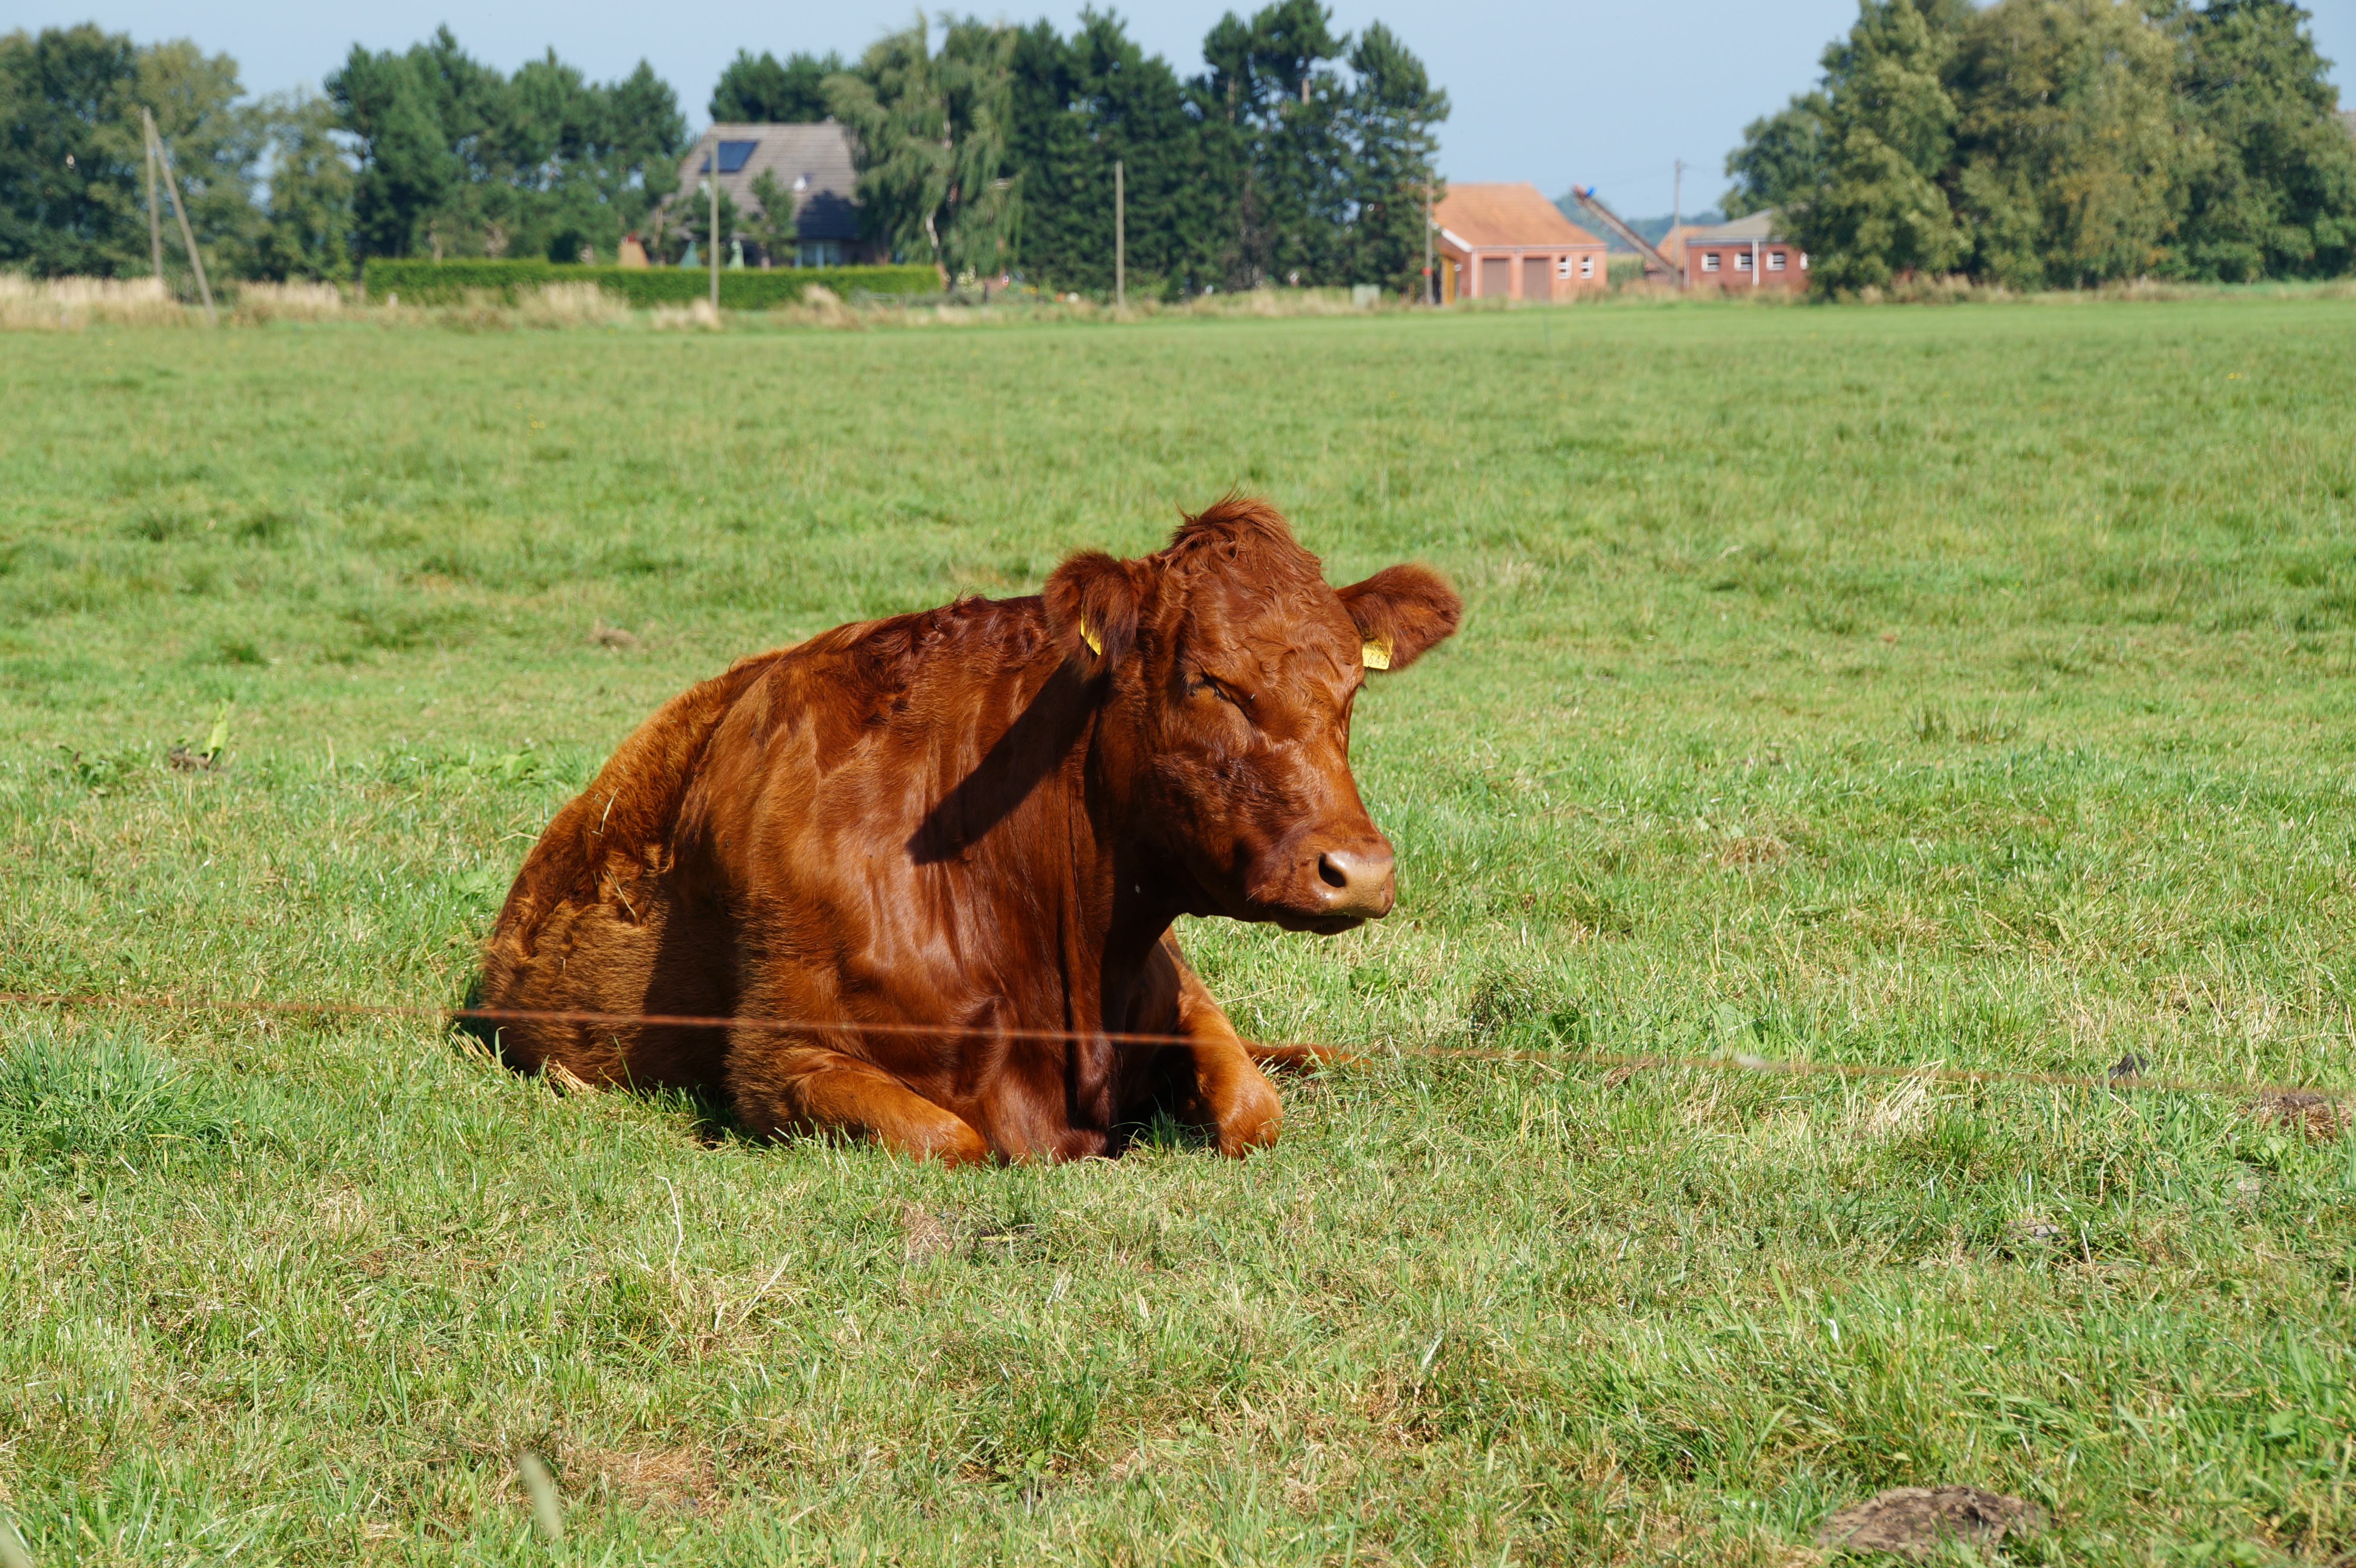
landscape, grass, field, farm, meadow, prairie, animal, wildlife, horn, cow, pasture, grazing, livestock, brown, agriculture, highland, beef, fauna, sleep, snout, grassland, cans, ruminant, fodder, ox, rural area, dairy cow, cattle like mammal, ecoregion, cow goat family, terrestrial animal